Paul Dawson (actor)

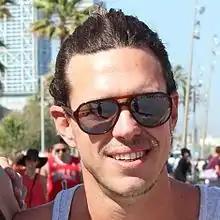
Dawson in 2015

Paul Dawson is an American actor. In the 2006 comedy-drama film "Shortbus", written and directed by John Cameron Mitchell, he played the secretly suicidal former prostitute James.